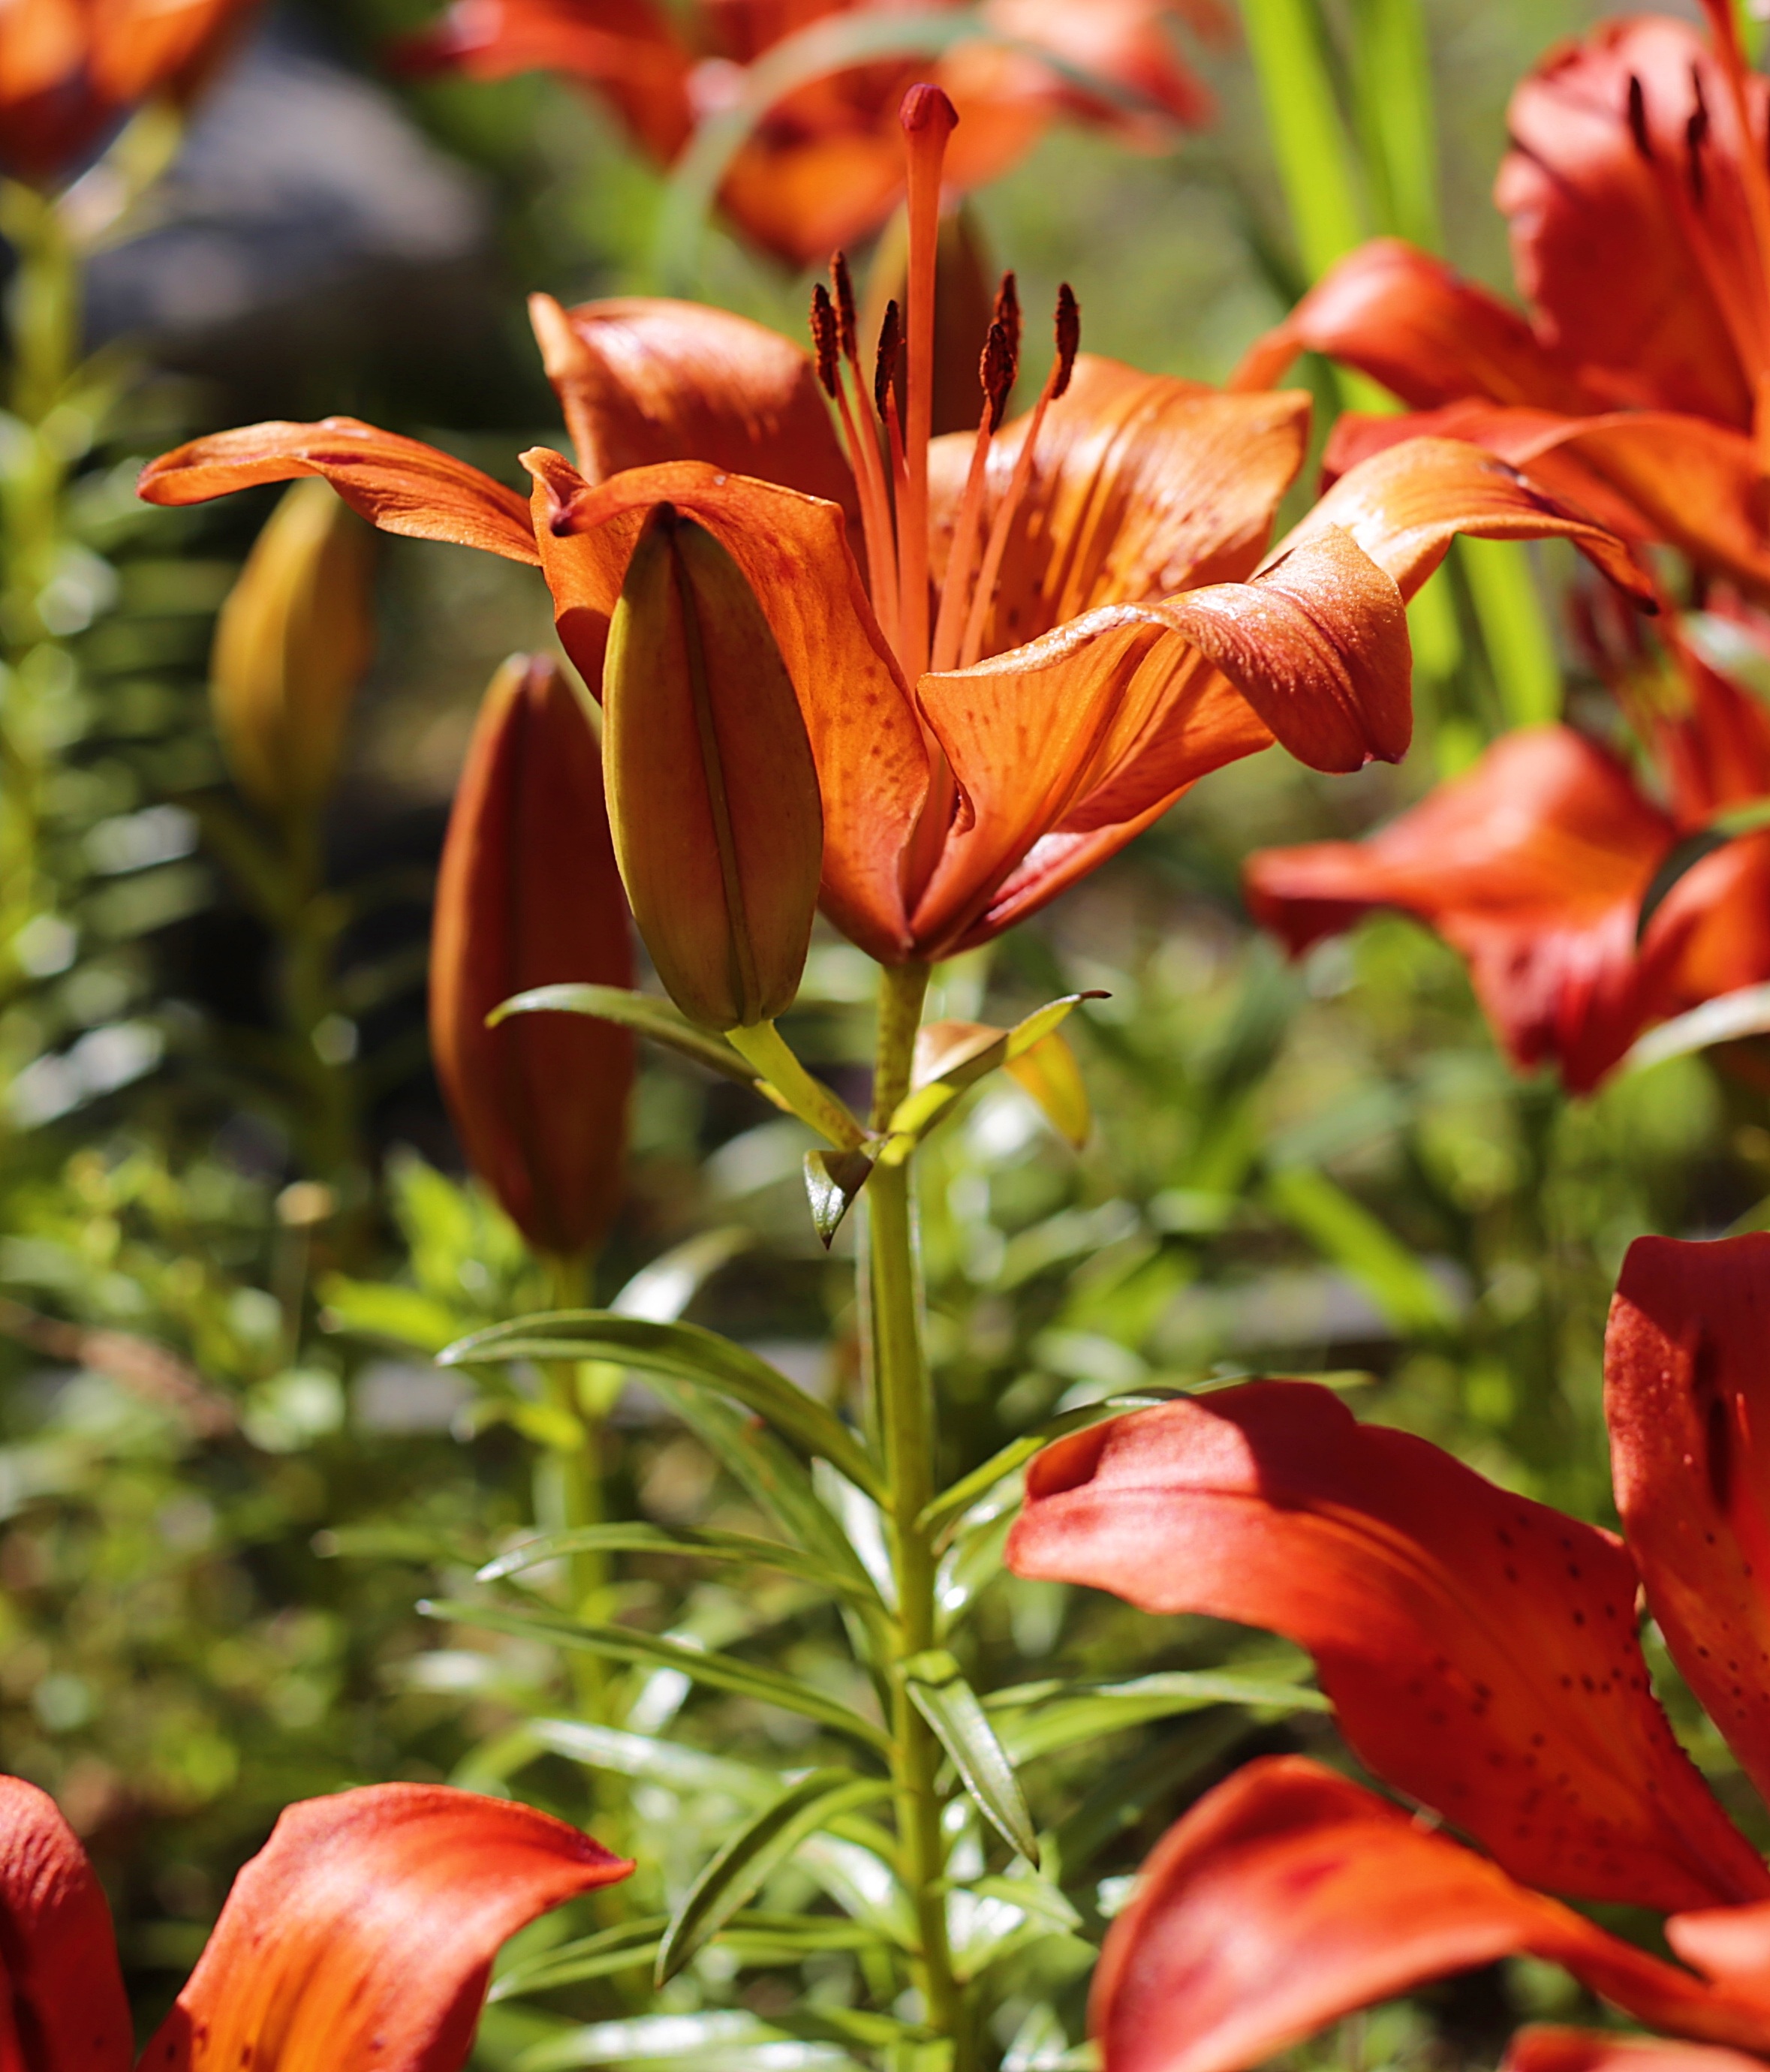
nature, plant, leaf, flower, petal, bloom, orange, red, autumn, botany, yellow, garden, closeup, flora, flowers, flower bed, sheet, leaves, petals, shrub, beautiful, lily, macro photography, summer flowers, day lily, garden flower, beautiful flower, flowering plant, beautiful flowers, in the summer of, orange lily, land plant, canna family